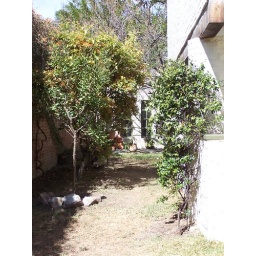
Mandrin tree exposed on the left and jasmine vine moved from the east wall by the dining room window